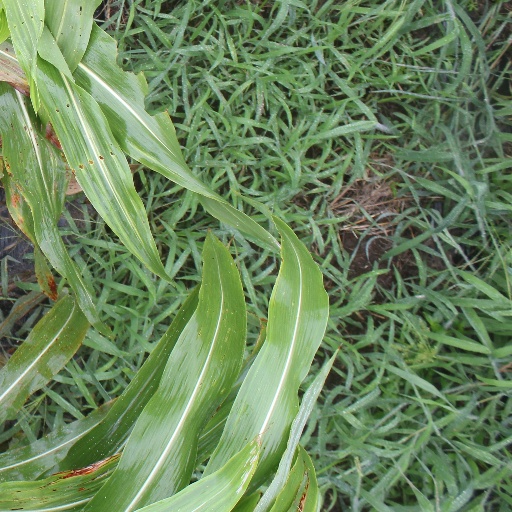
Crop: sorghum